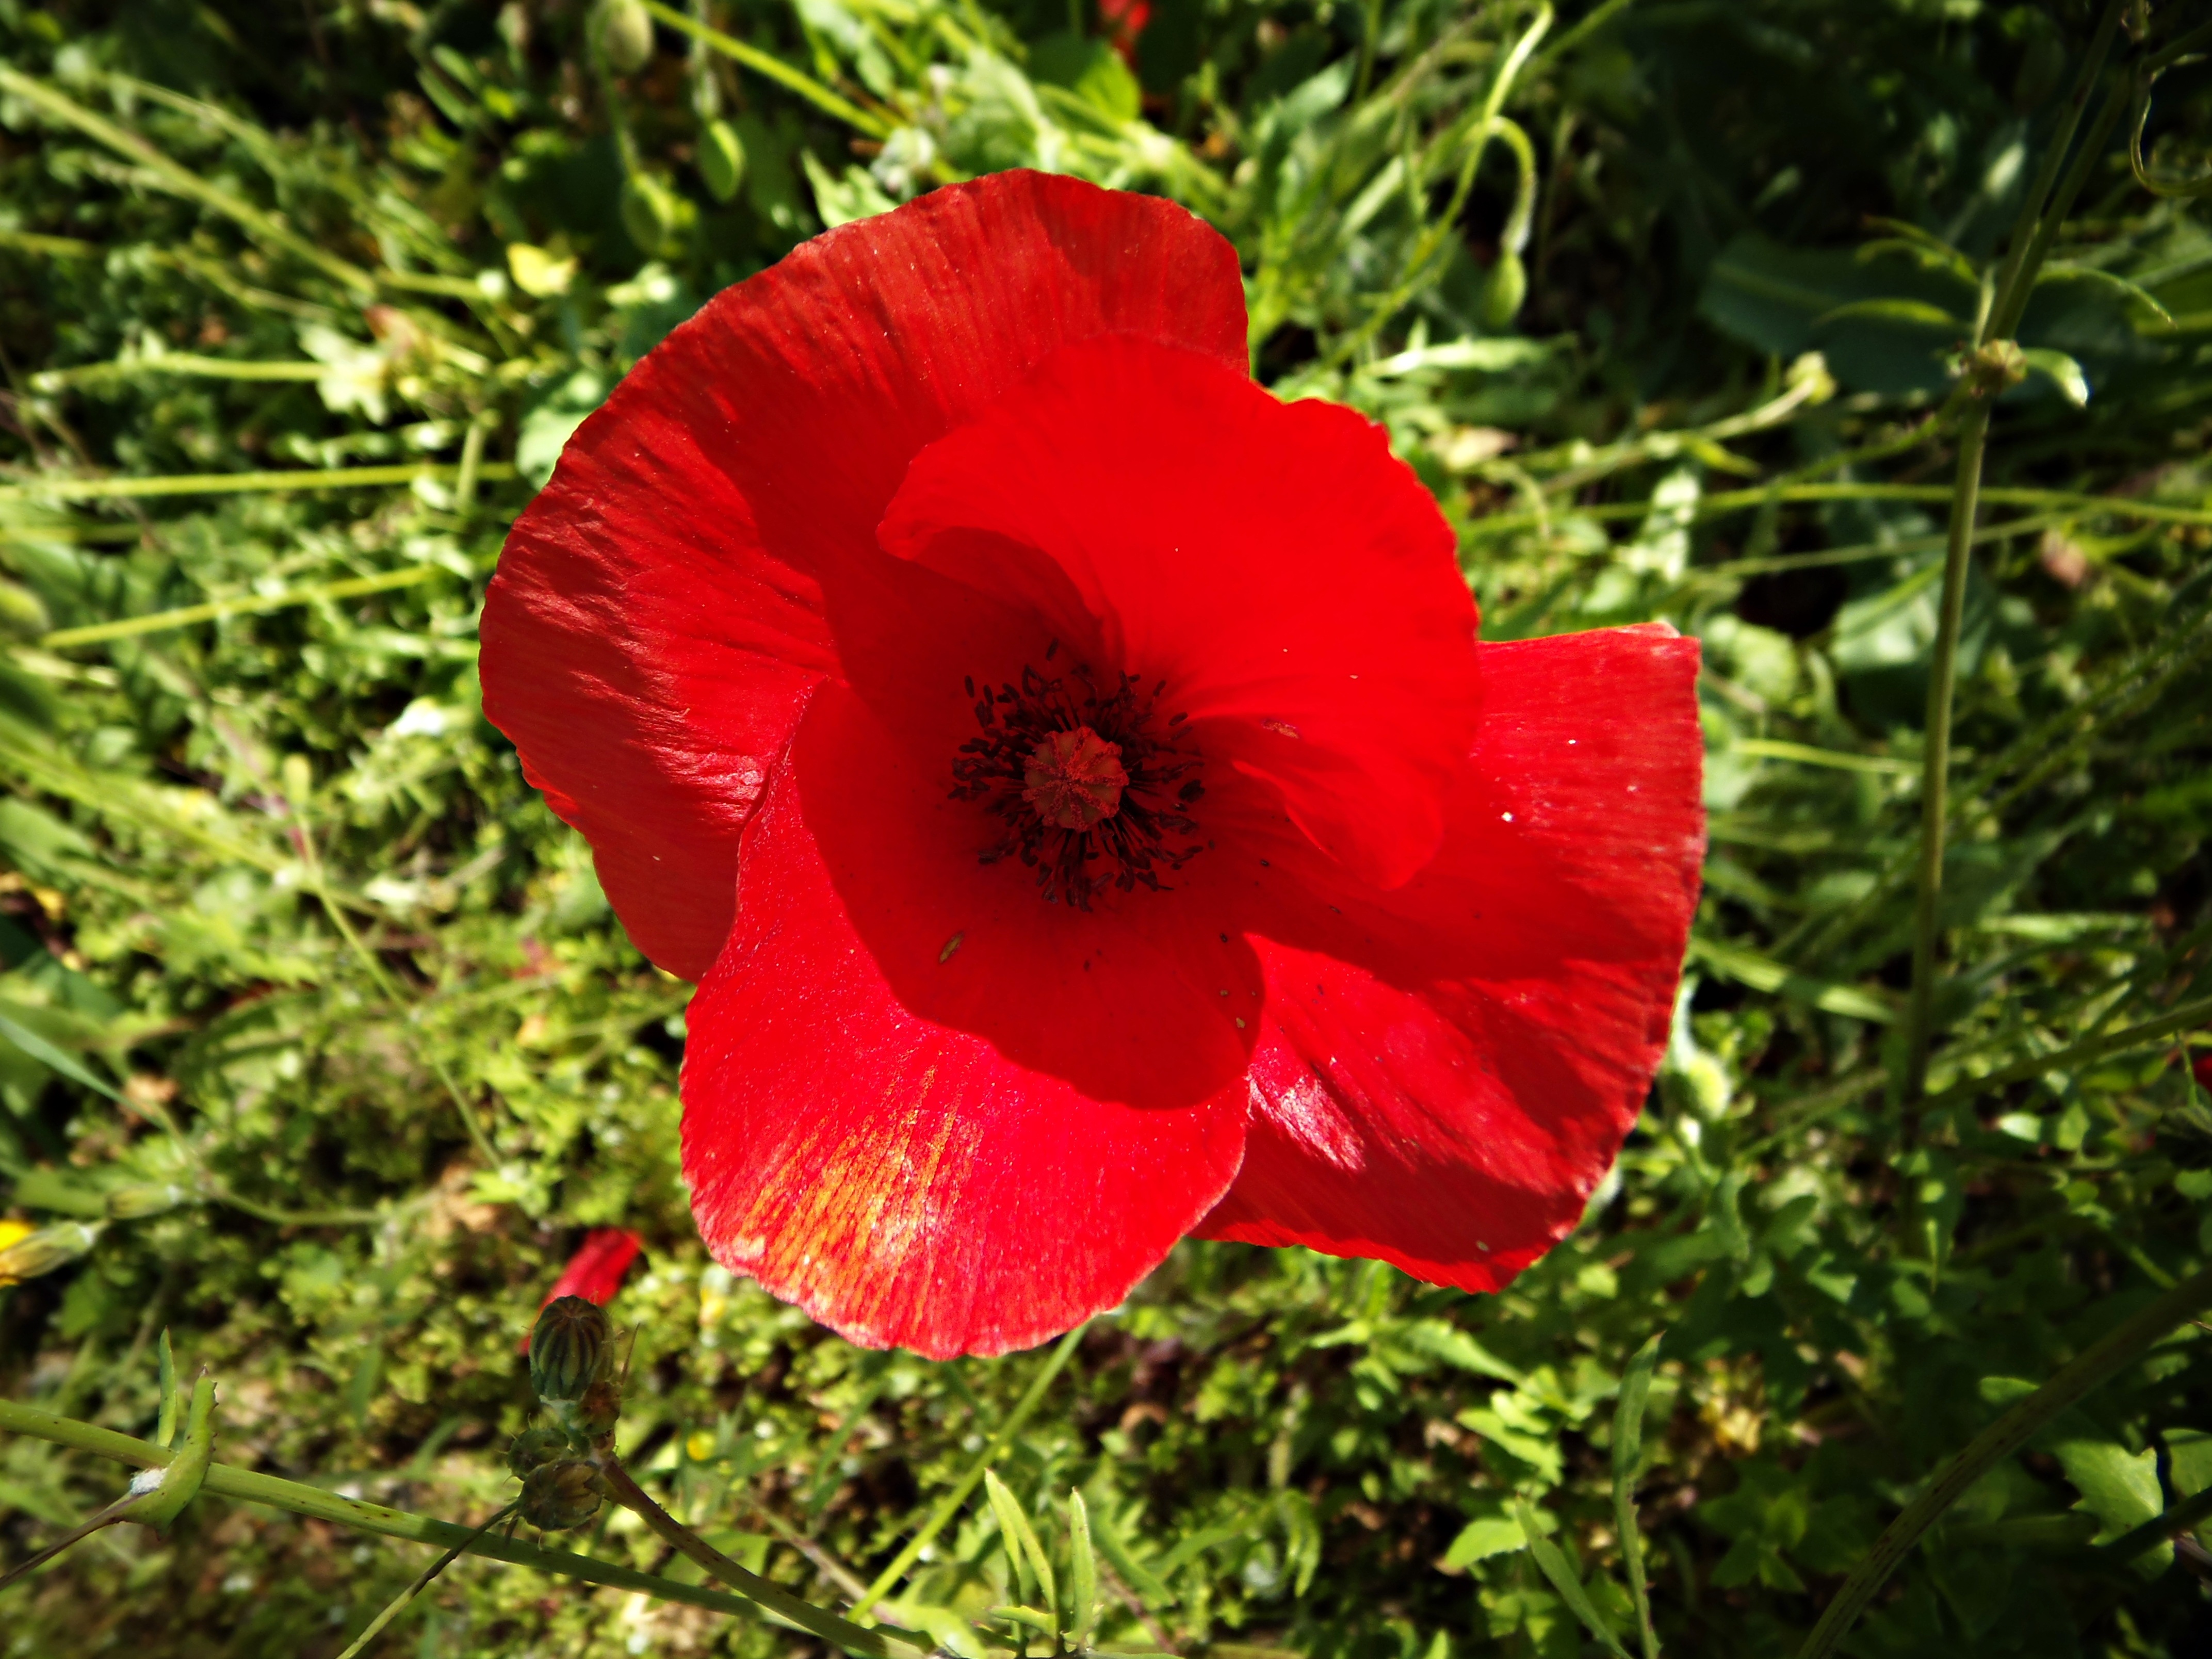
nature, plant, field, flower, petal, red, botany, flora, wildflower, poppy flower, beauty, poppy, coquelicot, macro photography, delicacy, flowering plant, annual plant, land plant, poppy family